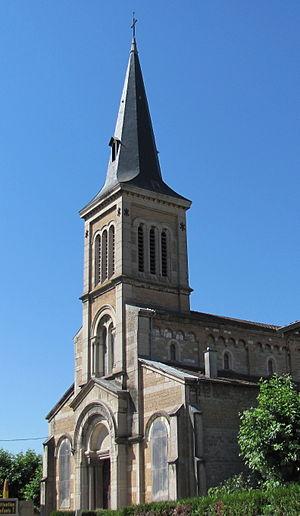
L'église Saint-Romain de Miribel en juillet 2011.
L'église Saint-Romain de Miribel est une église du XIXᵉ siècle située à Miribel, dans l’Ain. Elle fut construite à l'emplacement de l'ancienne chapelle Saint-Romain pour suppléer l'église Saint-Martin jugée trop petite.
Miribel est une commune française, située dans le département de l'Ain en région Auvergne-Rhône-Alpes, à environ 14 km de Lyon. Elle fait partie de l'unité urbaine de la capitale régionale. Elle appartient également à la région naturelle de la Côtière même si son territoire s'étendant bien au-delà du coteau, le hameau des Échets se trouve plutôt à l'orée du plateau de la Dombes, au contraire de celui du Mas Rillier qui se trouve sur le coteau lui-même.